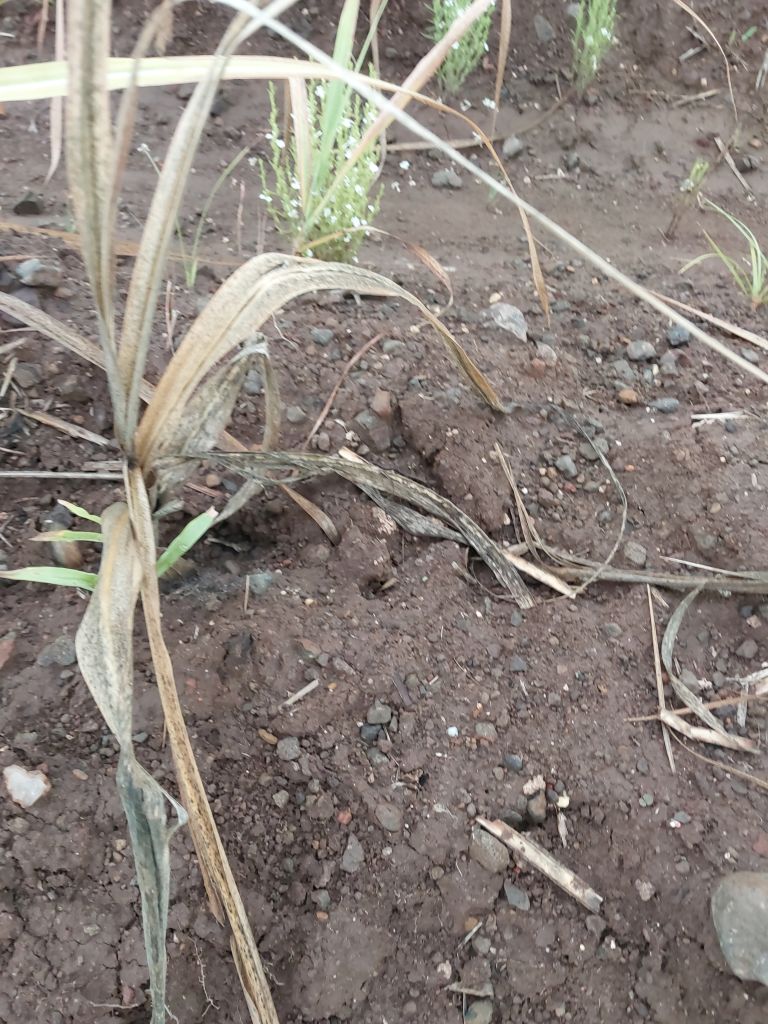
Label: Sett Rot